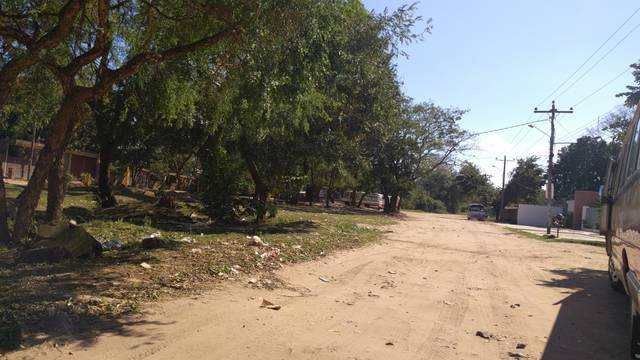
Region: Bolivia
Coordinates: -17.79, -63.224